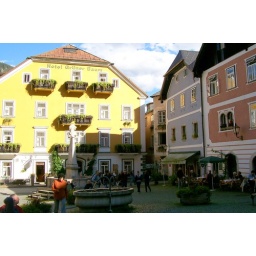
Looking at the other side of the Marktplatz. The column before the yellow hotel is the same one in the last pic.